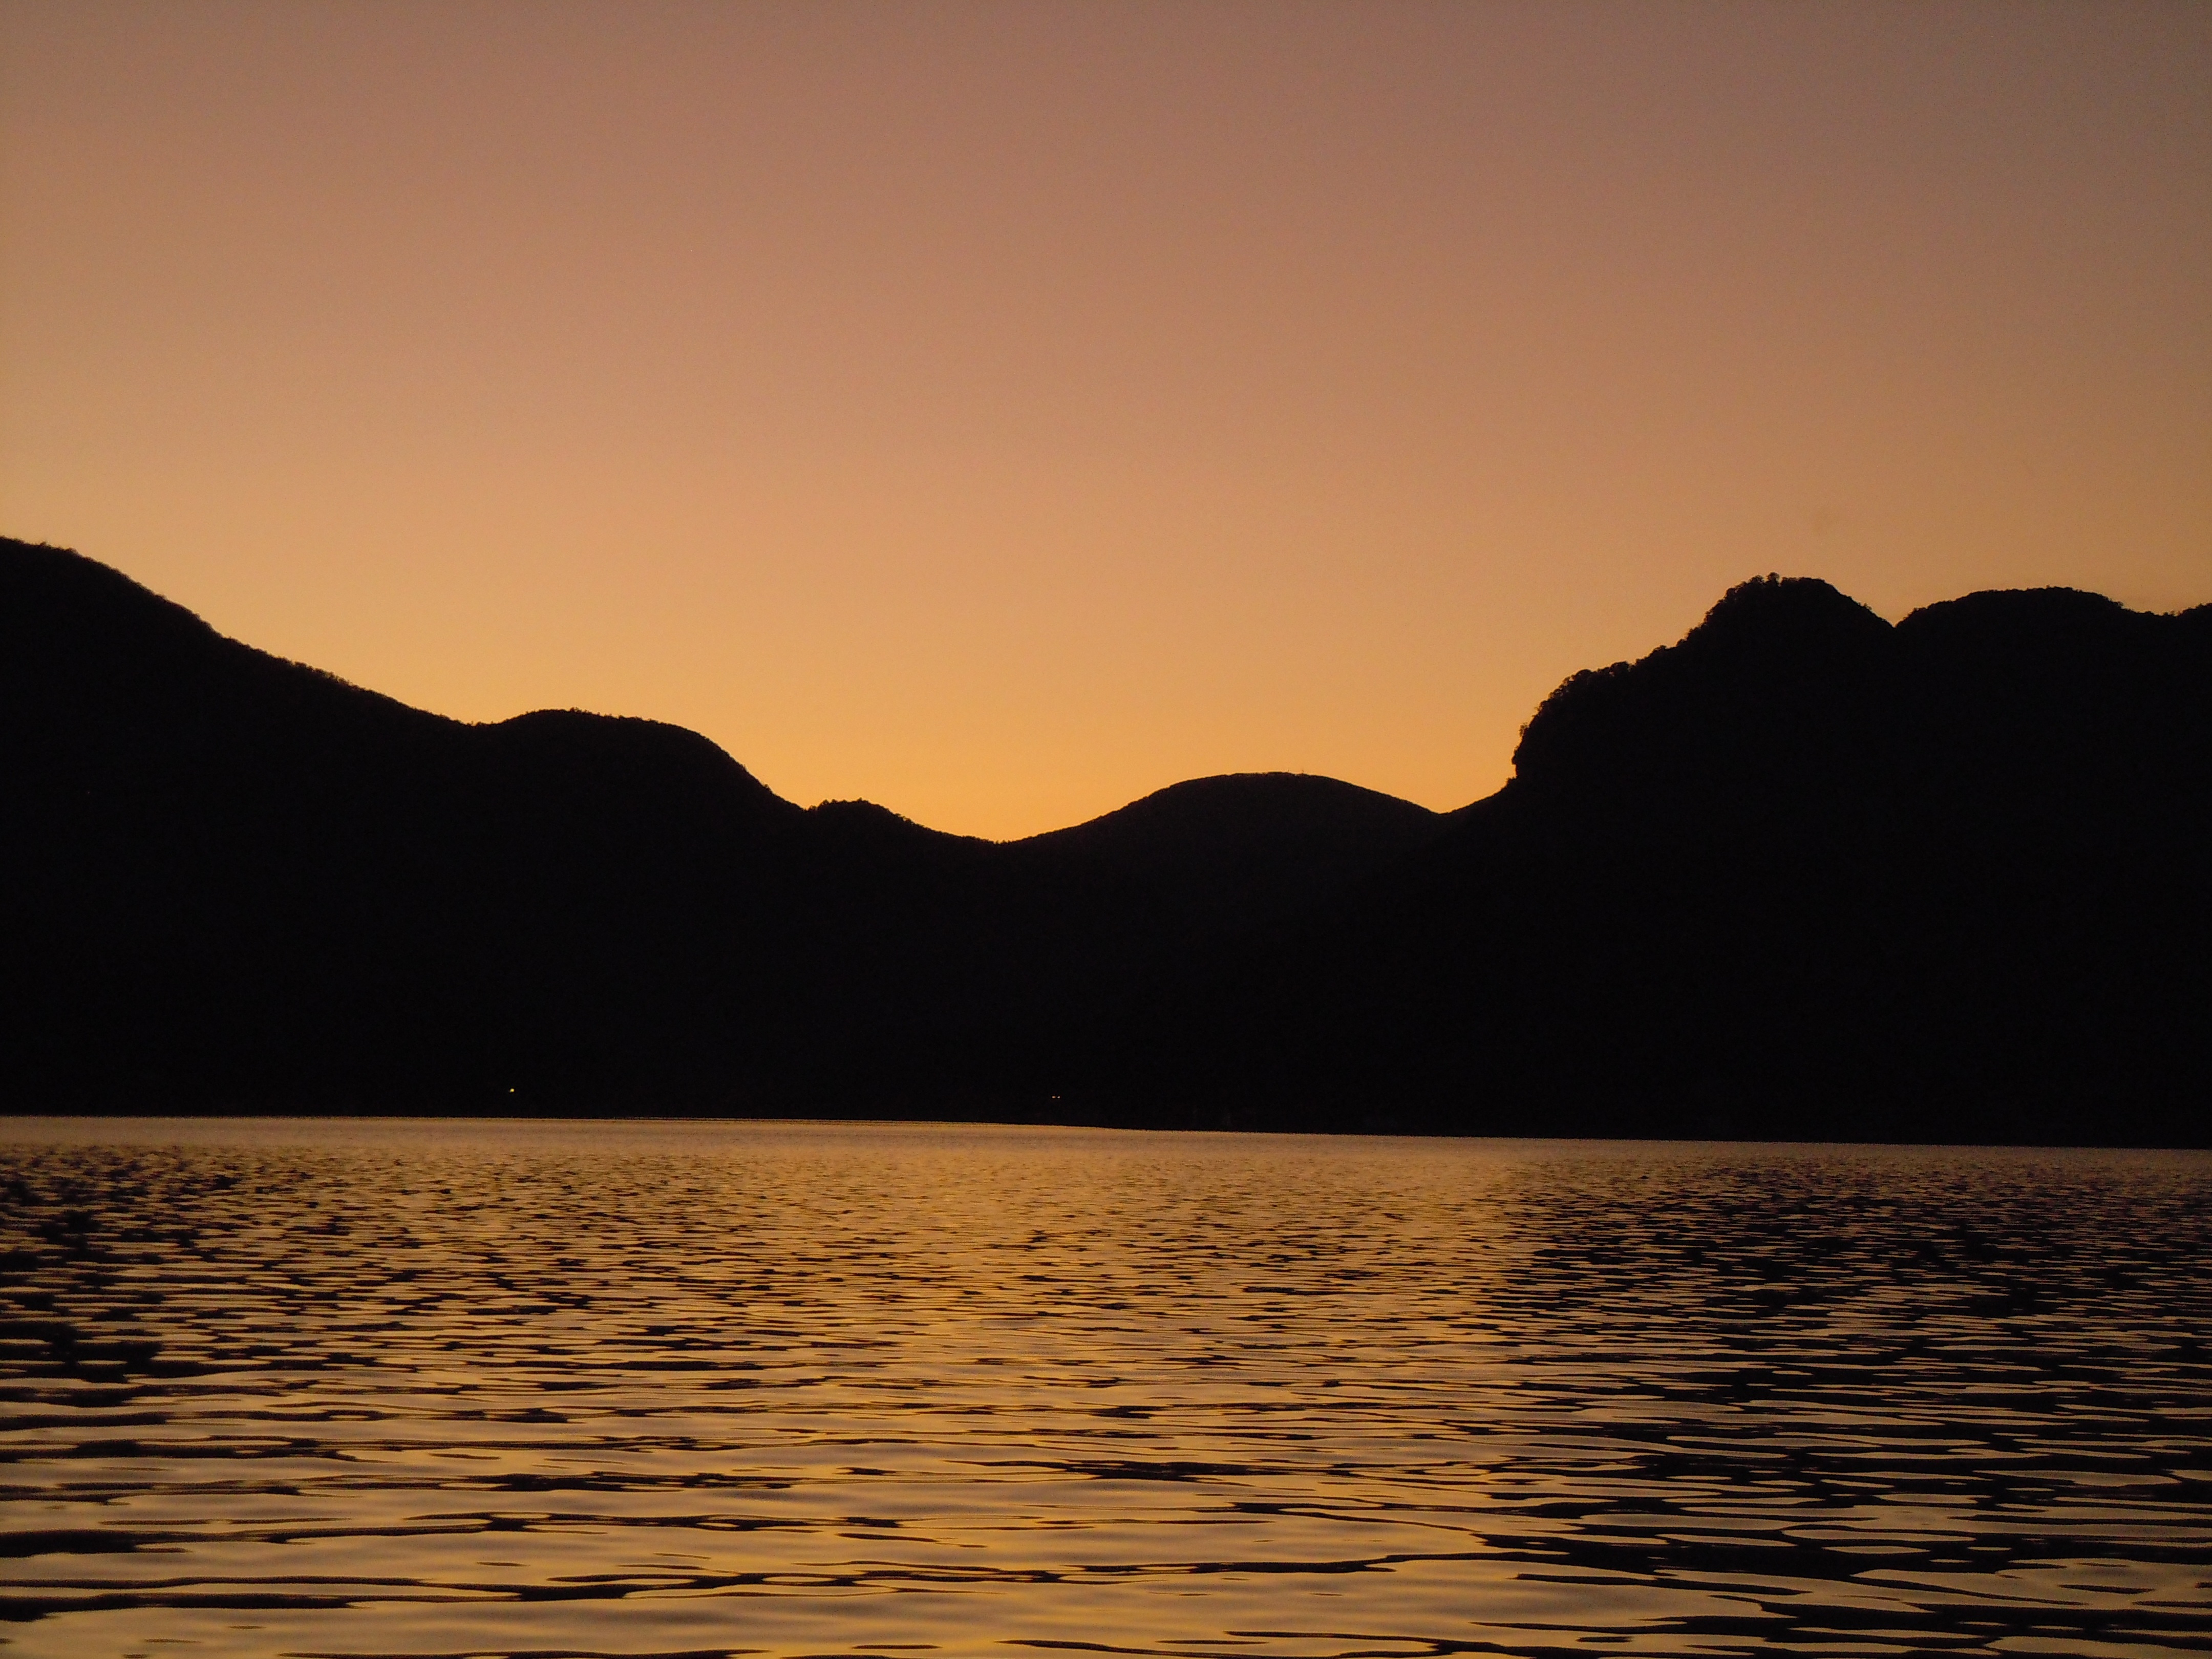
landscape, sea, coast, water, nature, horizon, mountain, sky, sunrise, sunset, morning, lake, dawn, dusk, evening, twilight, orange, reflection, bay, loch, afterglow, sleeping woman